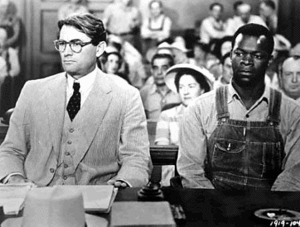
Le métier d'avocat occupe une place importante dans la culture depuis le début du XIXᵉ siècle.
Aaron Stell — né le 26 mars 1911 en Pennsylvanie, mort le 7 janvier 1996 à Los Angeles — est un monteur américain, membre de l'ACE.